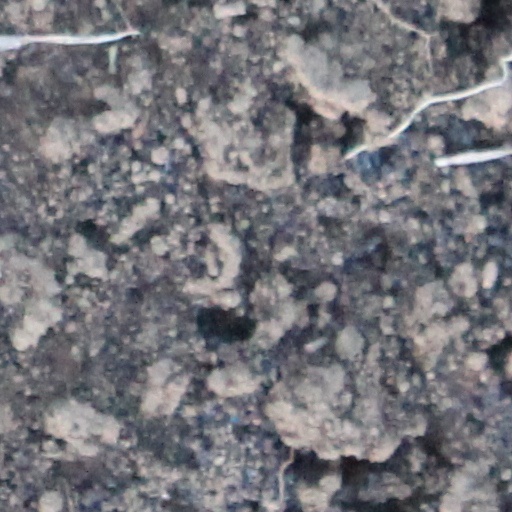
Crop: wheat